Tom Tallitsch

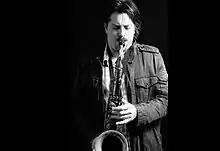

Tallitsch has released six albums of original compositions including works on Posi-Tone Records and Origin Records. His fifth album for Posi-Tone, "All Together Now" was recorded in New York City in 2014 and released in April 2015. Tallitsch has published over 100 original jazz compositions and arrangements for small ensembles, which are regularly played on terrestrial and internet radio stations throughout the world, and by student jazz ensembles including Stony Brook University.